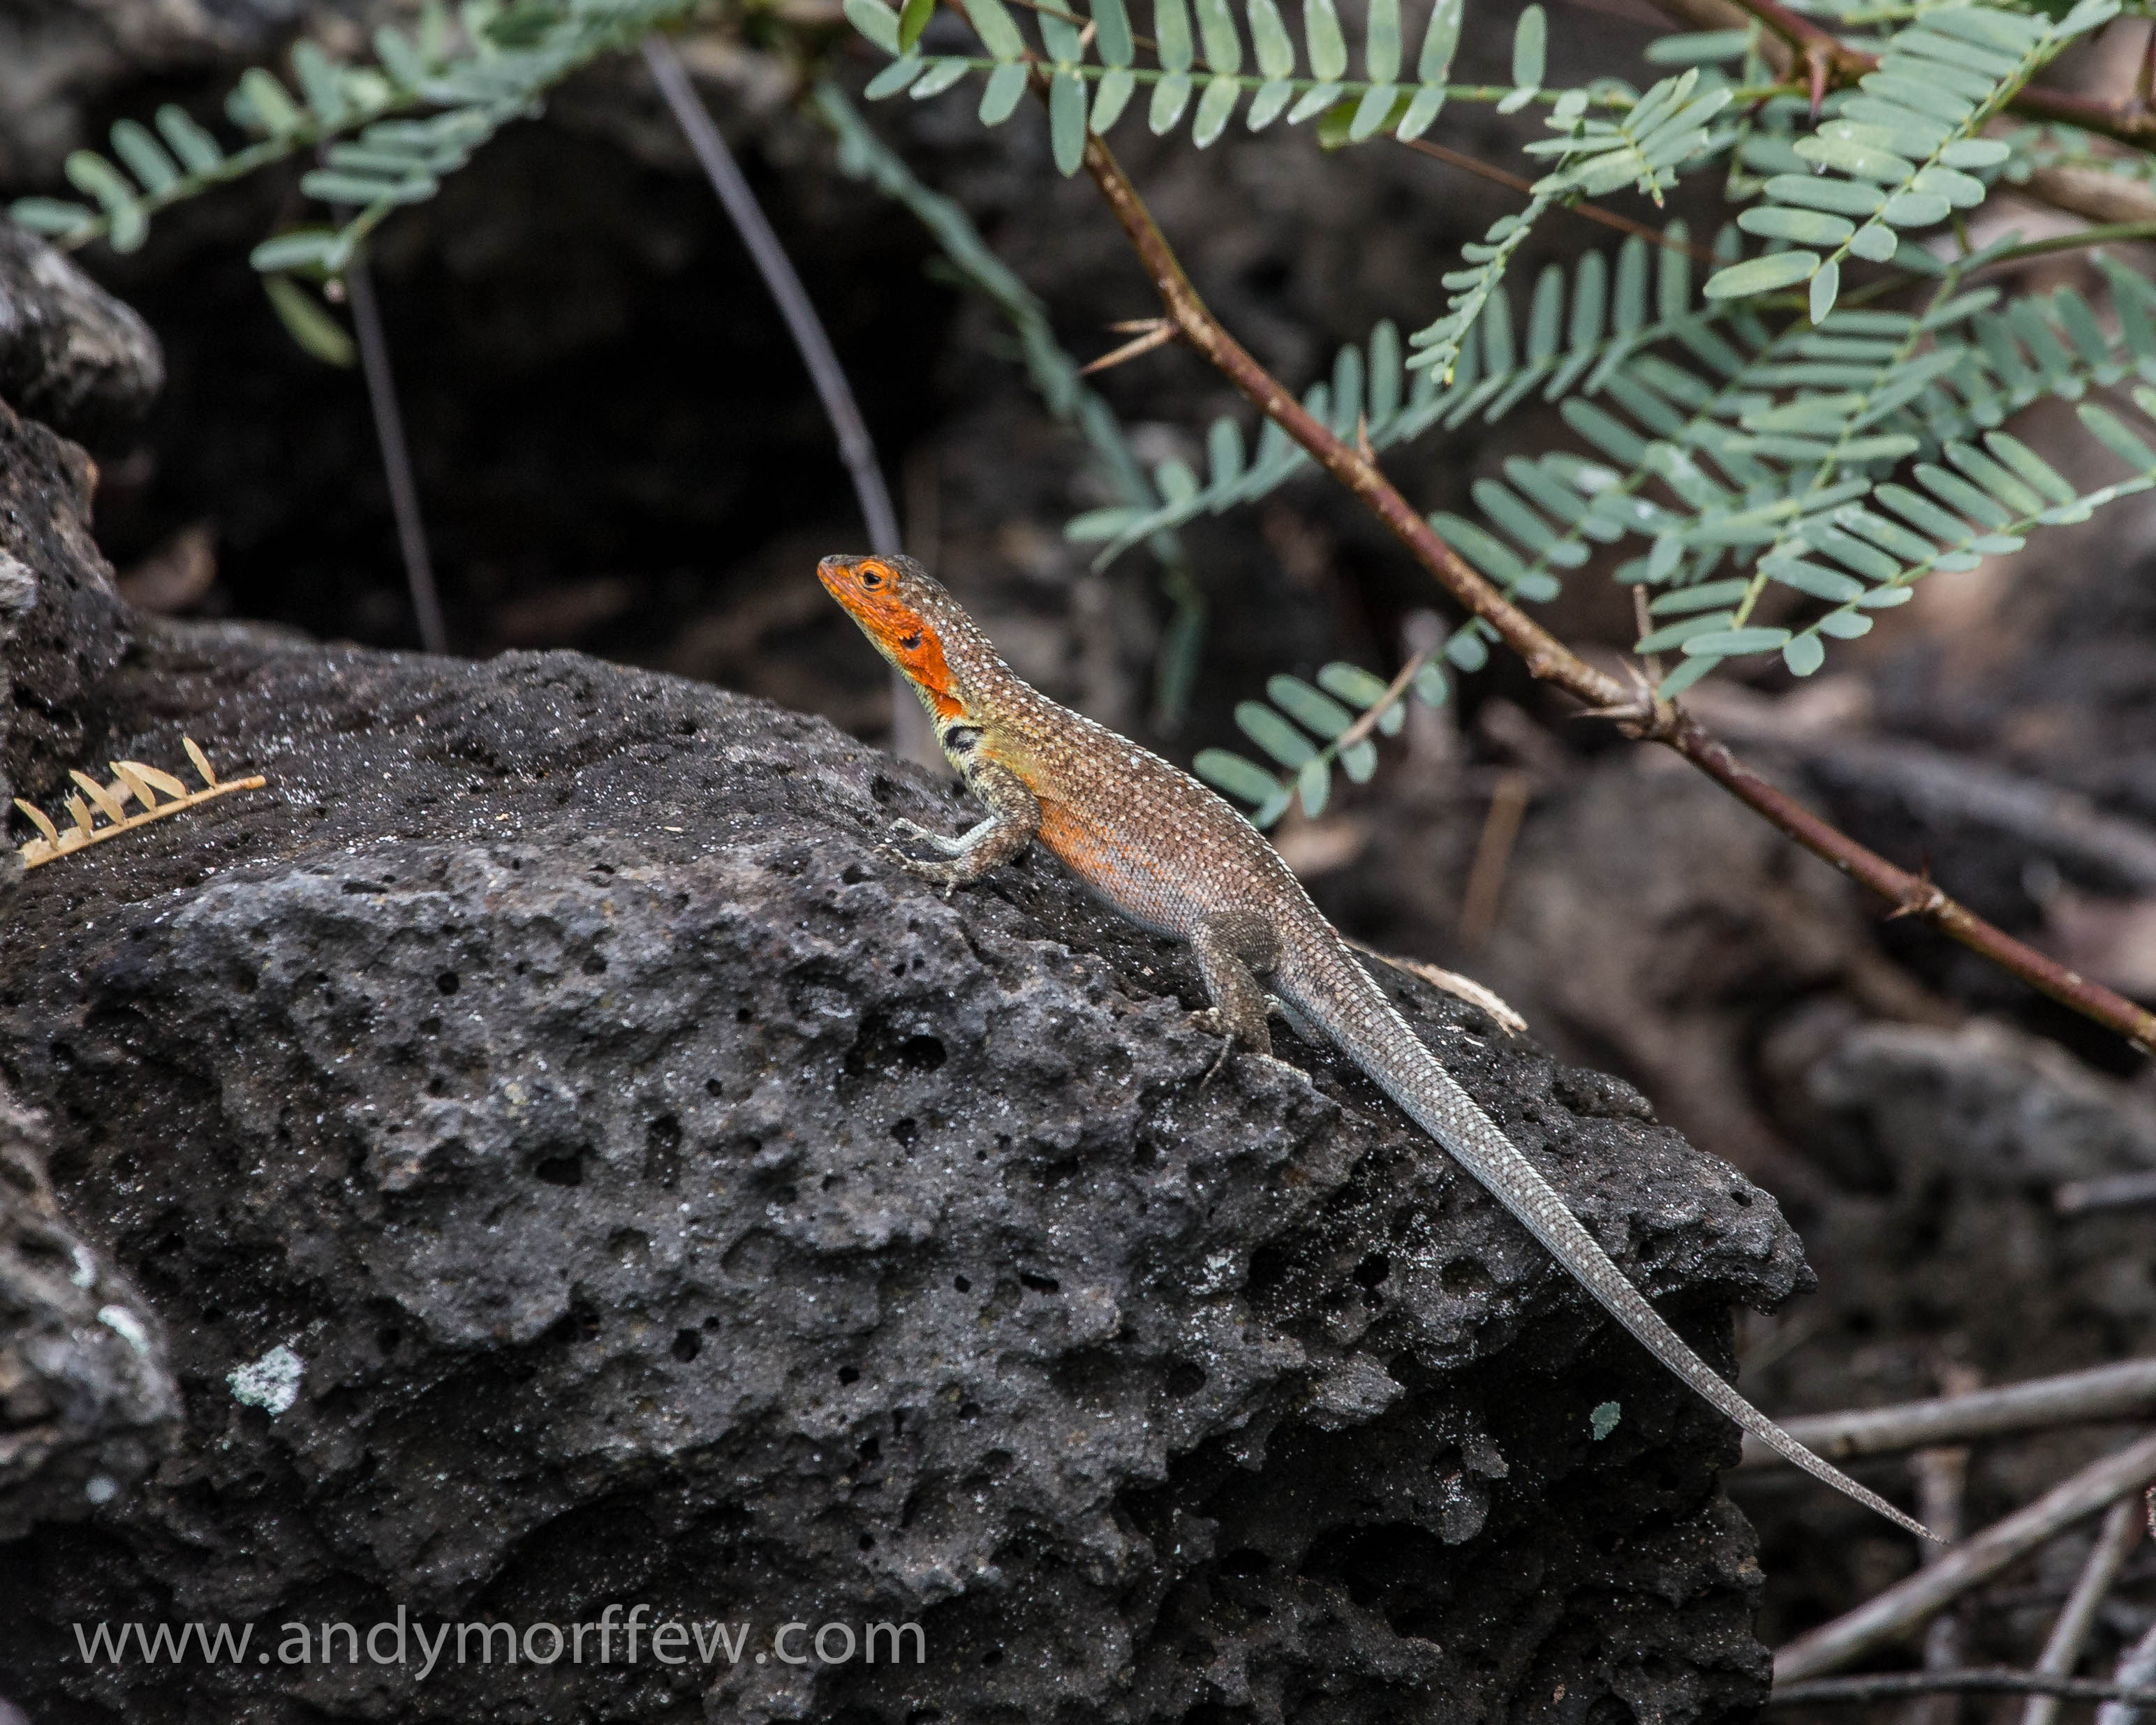
branch, leaf, wildlife, soil, reptile, amphibian, fauna, lizard, andymorffew, morffew, naturethroughthelens, galapagos, santacruzisland, galapagosislands, lavalizard, scaled reptile